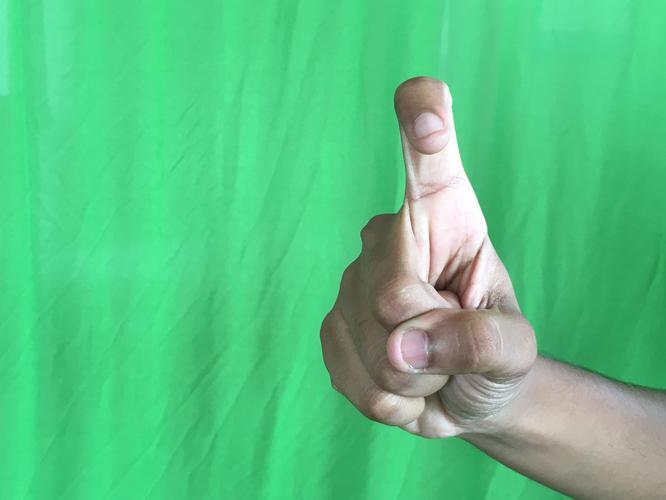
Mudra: Tamarachudam
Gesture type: single_hand